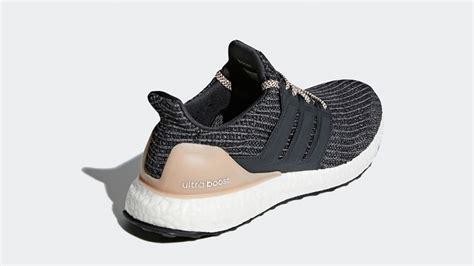
Brand: Adidas
Model: Ultra Boost 4